Canon EF lens mount

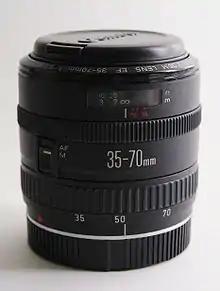
Canon EF 35–70 mm 3.5–4.5 lens

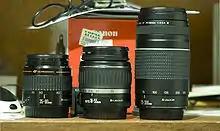
Two EF lenses and an EF-S lens (center).

Canon has two further types of lenses compatible with the EF mount: Tilt-shift and the 1-5x Macro lens, which are not designated EF, but TS-E and MP-E respectively. TS stands for Tilt-shift while MP stands for macro-photo. These types of lenses are not designated EF as they are manual-focus only lenses. They do, however, retain electronic aperture control as well as focus confirmation.